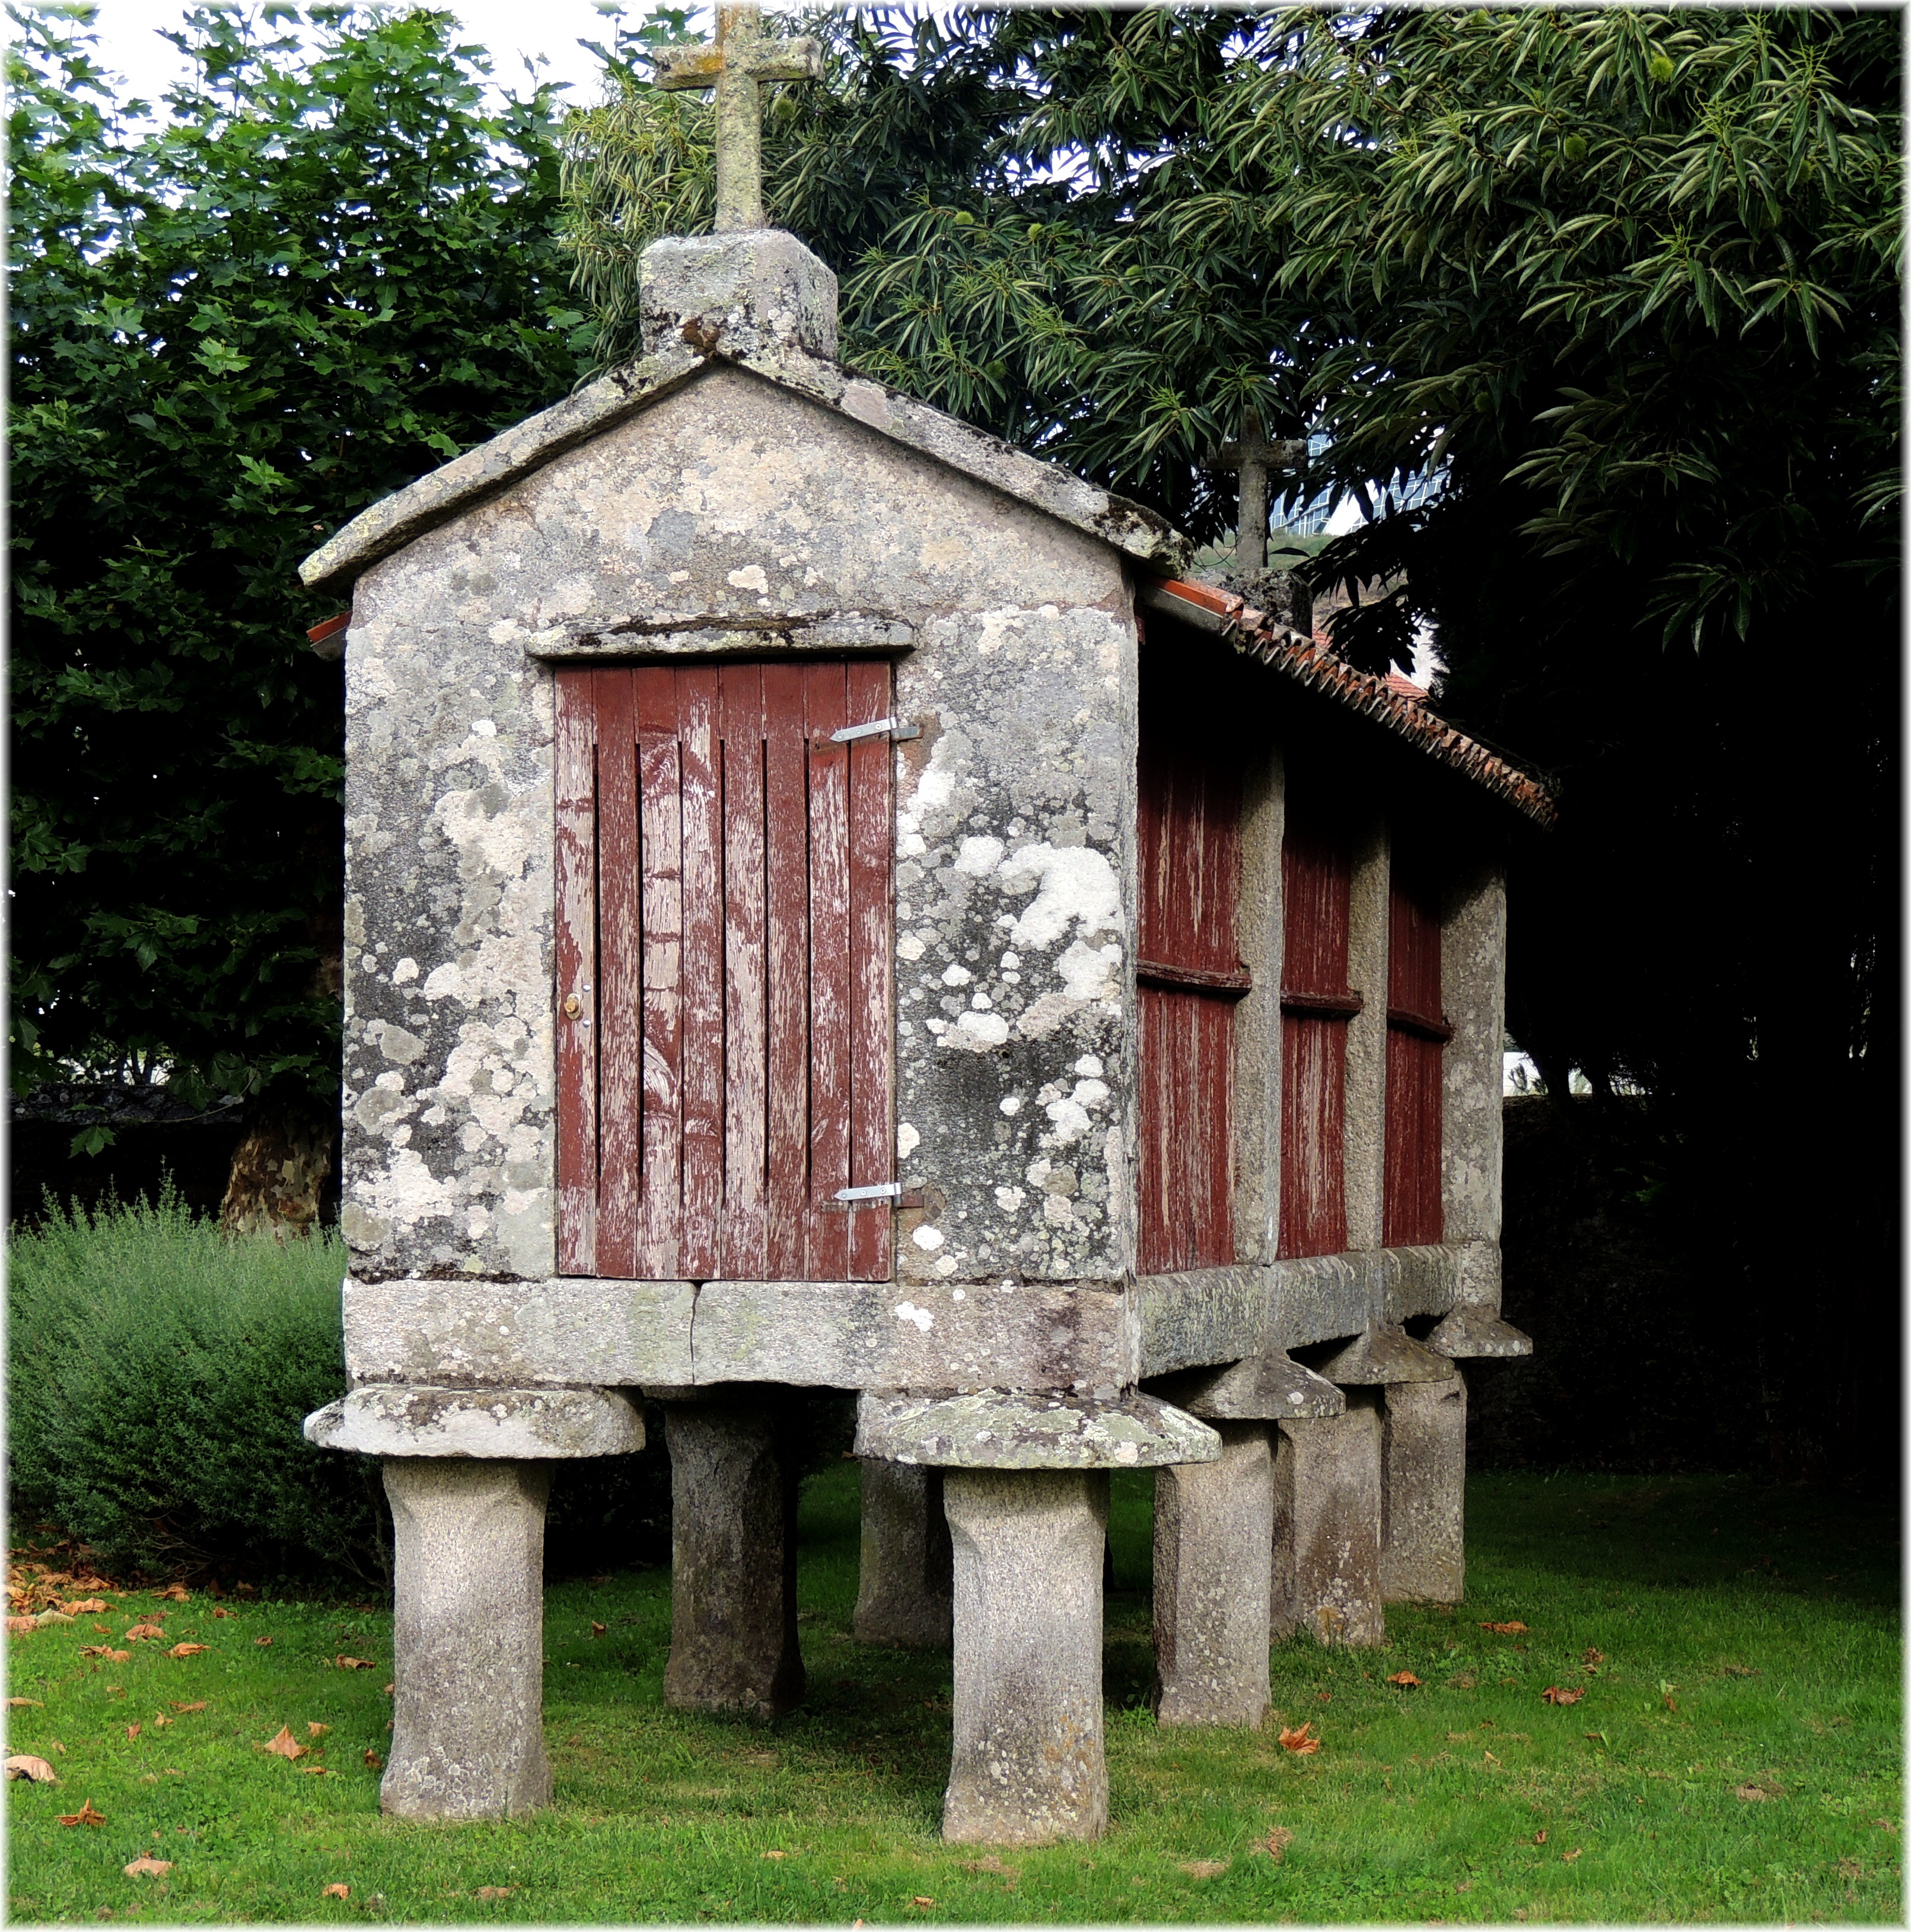
building, chapel, place of worship, outhouse, shrine, man made object, outdoor structure